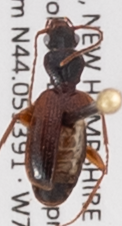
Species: Cymindis neglecta
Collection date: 2020-08-19
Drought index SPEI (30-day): -1.546
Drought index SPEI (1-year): -0.05
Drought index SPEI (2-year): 0.54